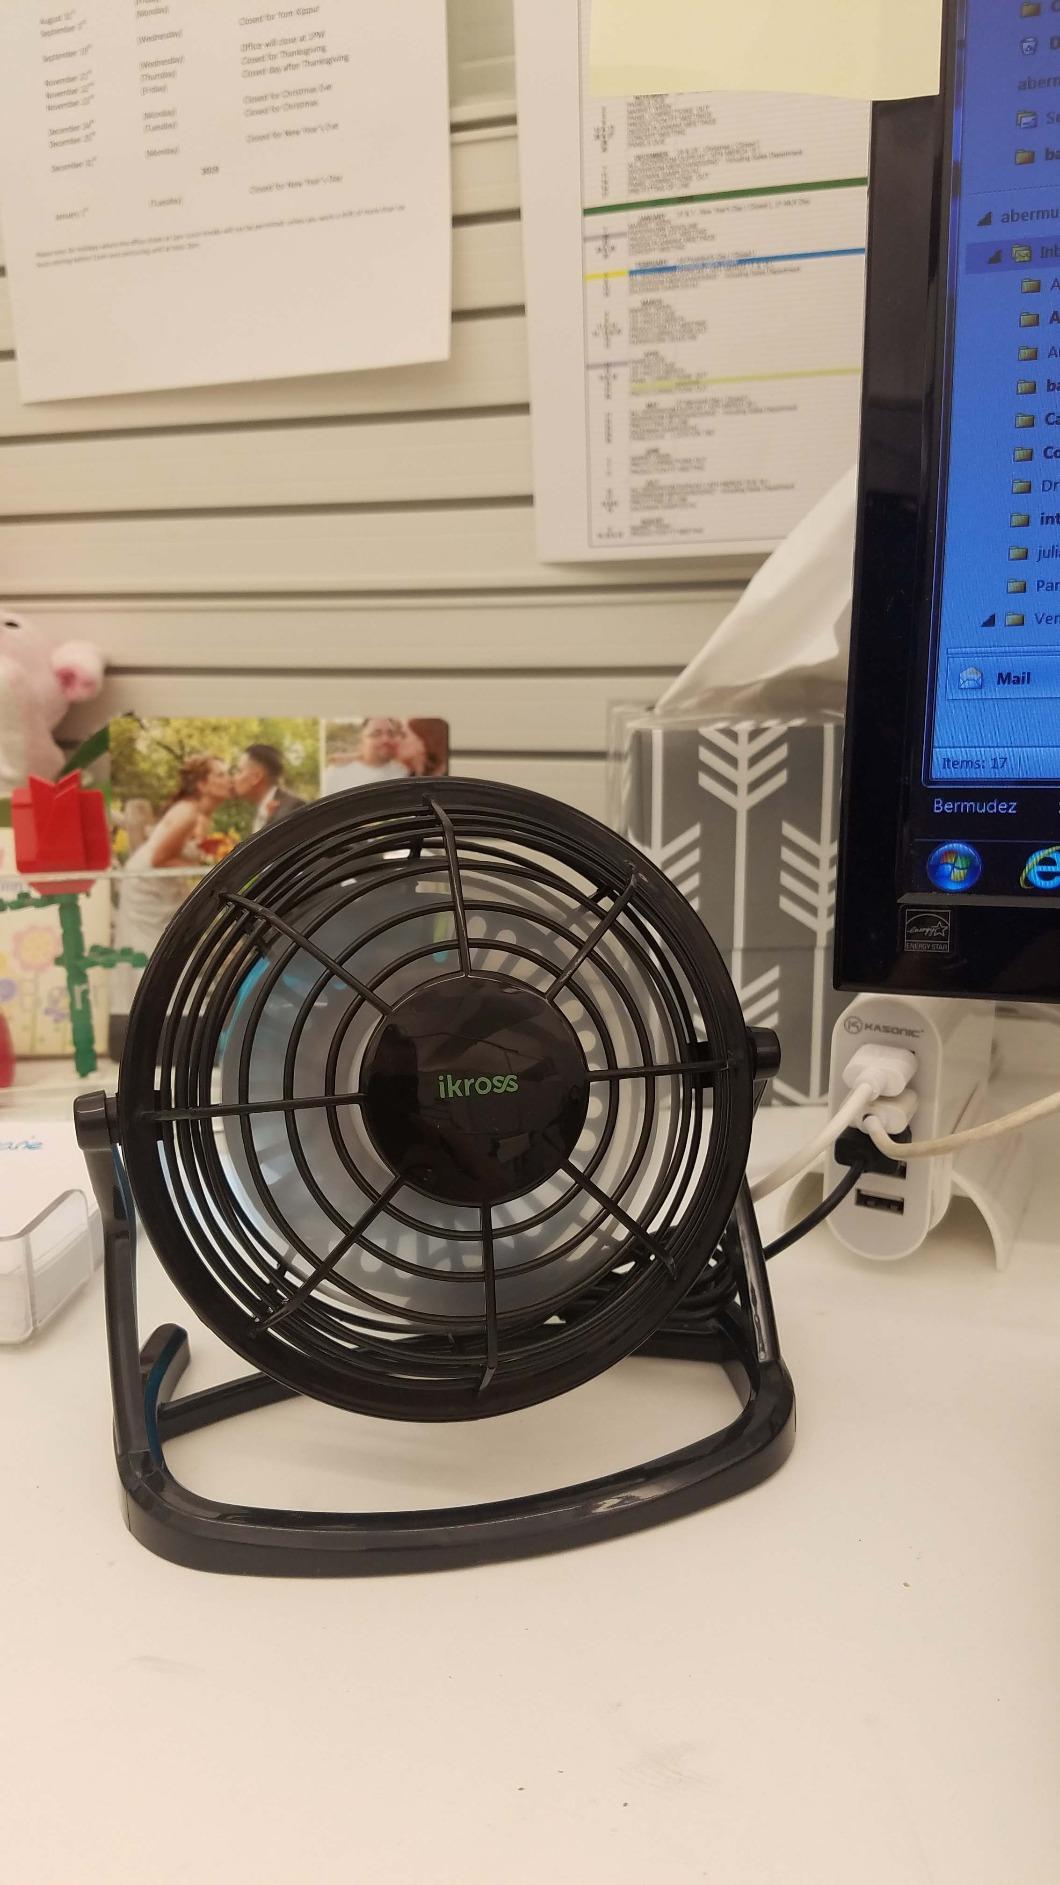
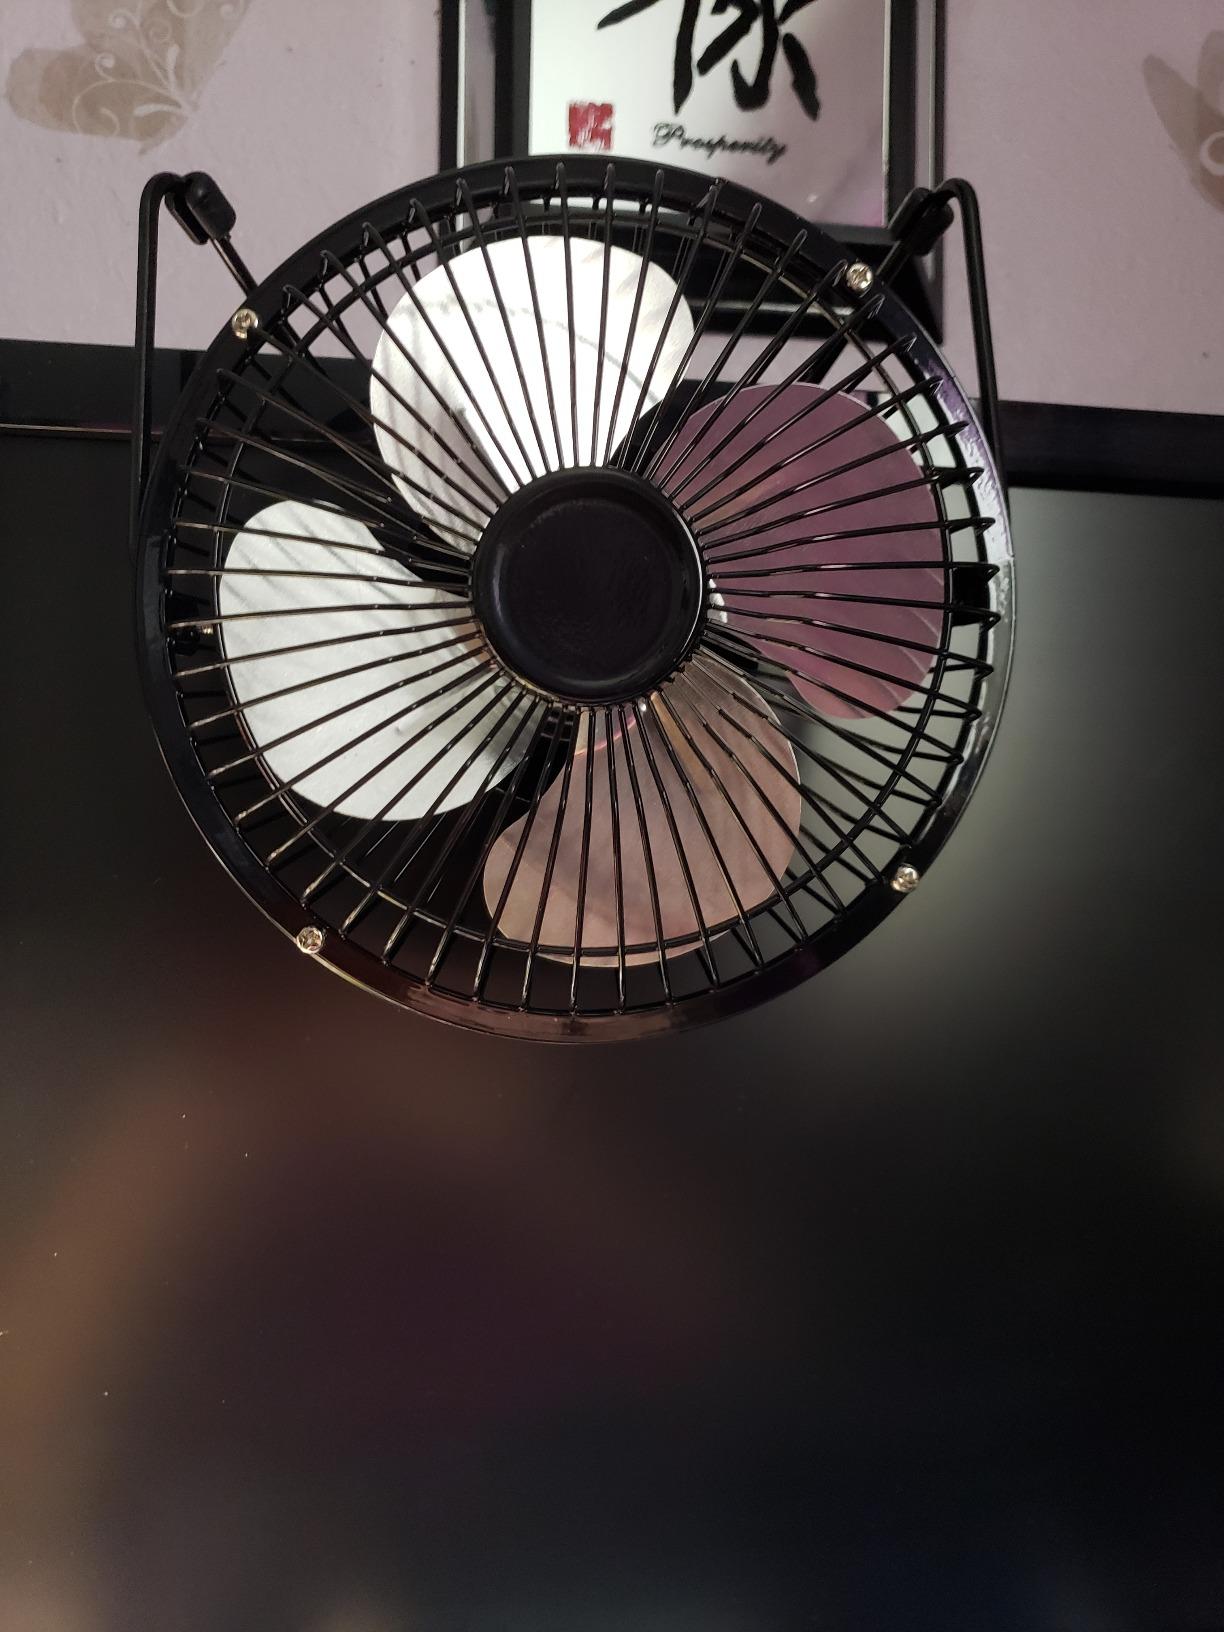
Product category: fan
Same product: no